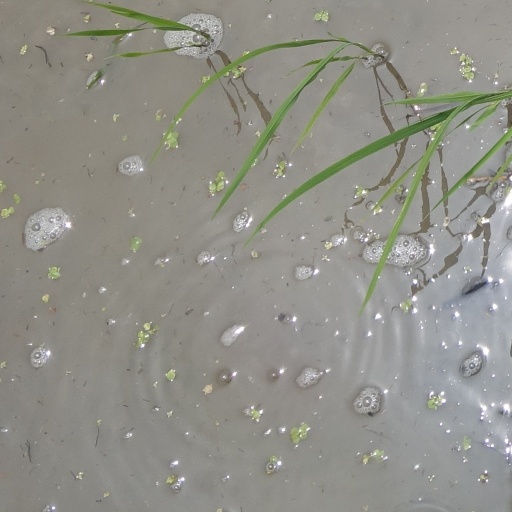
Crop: rice